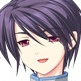
Portrait style: Anime Portrait